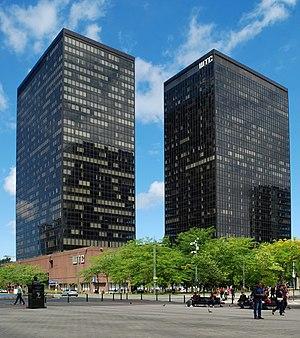
Belgique - Bruxelles - World Trade Center I et II (architecture fonctionnaliste - 1974 - René Stapels, Groupe Structures, André et Jean Polak)
Le World Trade Center est un ensemble de trois gratte-ciels qui se trouvent à Bruxelles dans le quartier Nord, généralement dénommés WTC 1, WTC 2, et WTC 3. Ils abritent notamment /
L'architecture fonctionnaliste est le style qui domine l'architecture en Belgique durant les années 1950, 1960 et 1970, aux côtés de l'architecture monumentale.
René Stapels, né le 21 juin 1922 à Liège et mort le 19 février 2012 à Ixelles, est un architecte fonctionnaliste belge de l'après-guerre.
Le Groupe Structures est un atelier d'architecture et d'urbanisme fonctionnaliste belge. Il connut son heure de gloire durant les années 1950, 1960 et 1970. Sa dernière grande contribution, au sein de l'association Atelier Espace Léopold - concerne le complexe Espace Léopold abritant le parlement européen à Bruxelles.
Liste de gratte-ciel de Bruxelles